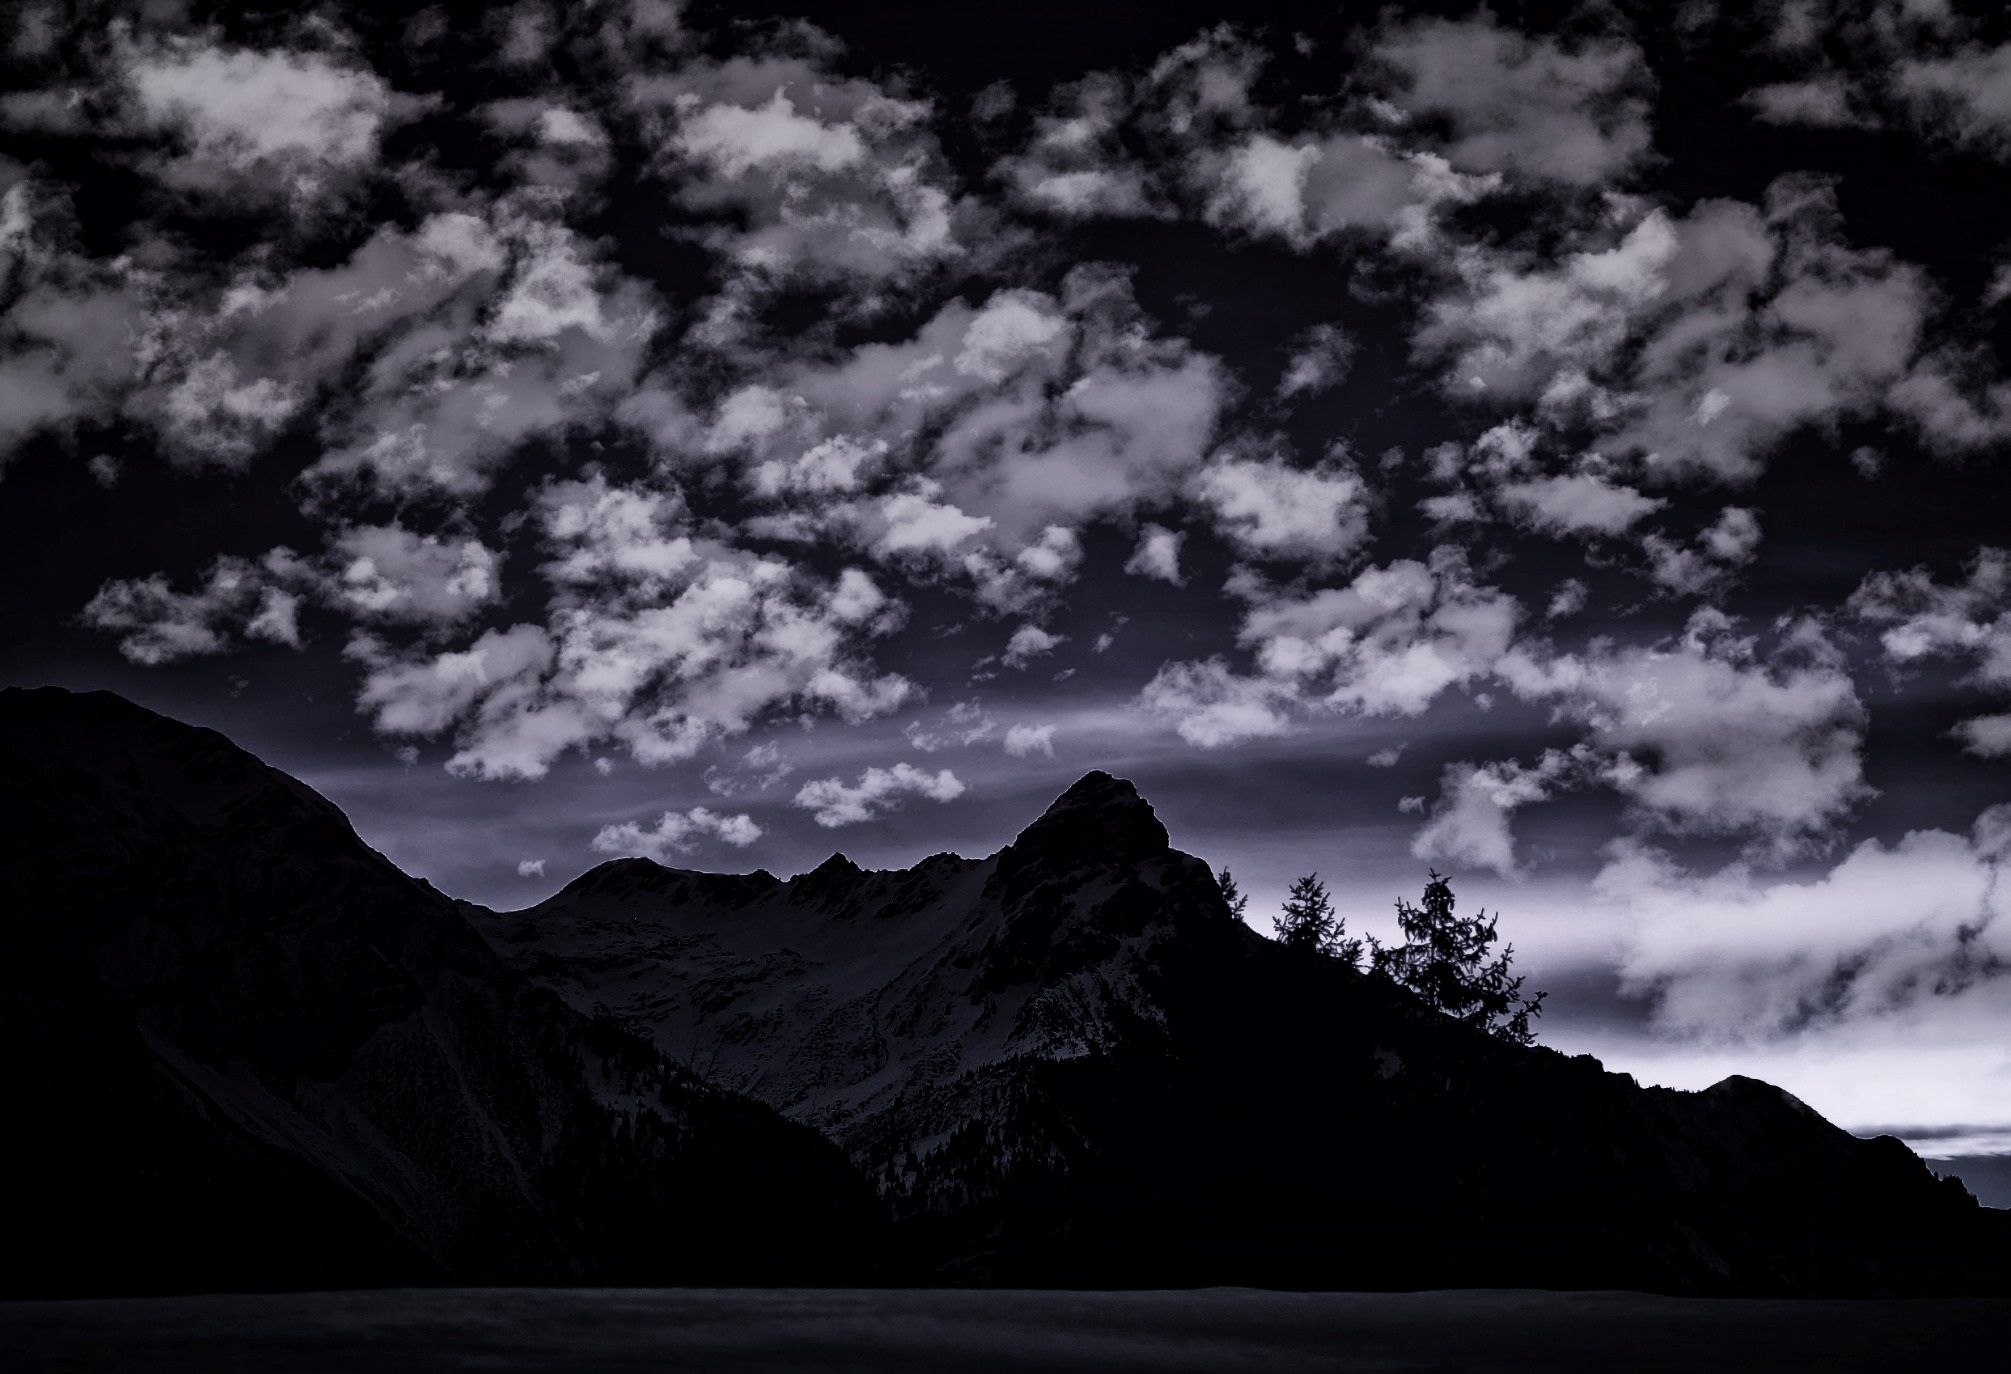
landscape, nature, mountain, snow, cloud, black and white, sky, sunrise, dawn, atmosphere, mountain range, dusk, darkness, monochrome, moonlight, clouds, mountains, mountain peaks, meteorological phenomenon, monochrome photography, mountainous landforms